Dream Chronicles: The Book of Water

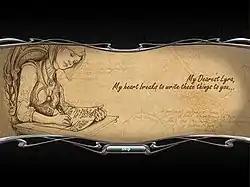
Faye is writing notes for her daughter Lyra before leaving to find a cure for her husband Fidget.

An 18-year-old half-fairy half-mortal girl named Lyra had a strange dream in which she could not seem to wake. A man called the Clockmaker sent her searching through a strange, unearthly realm to find golden keys and return them to the Crater of Time. Now Lyra had found her way home but as she approached her beloved Town of Wish, she found it beset by a terrible storm. Waking up from this dream, Lyra soon realizes her real-life situation, and lands her airship from the storm safely. Entering the Town of Wish, Lyra finds out that her hometown is completely isolate as everyone has left. She enters her house, and sees her father Fidget lying terribly ill on the sofa. Lyra picks up the note left by her mother Faye, and surprisingly discovers that her family's biggest rival, the Fairy Queen of Dreams named Lilith, came to Lyra's house with her 10-year-old son, Kenrick. After having been disappeared for 10 years, Lilith returned to look for a magic item called "The Book of Water". Fidget managed to send it away to the Barge City, while her fairy grandfather Tangle was distracting them. To punish Fidget, Lilith cast a spell funneling his life essence into the Eternal Storm, which forced Faye to travel to the Herbalist's House to find a magical cure potion for him. Although fairies cannot kill, Kenrick is half-fairy half-mortal like Lyra. At Lilith's behest, he destroyed Tangle, and Lyra's fairy grandmother Aeval has gone to bury him in the Eternal Maze. Desperate and angry, Lyra tries to find a cure for her father only to make the situation worse. At the last attempt, Lyra travels to the Barge City in hoping of finding the missing mother, a cure for father, and a way to keep "The Book of Water" from falling into Lilith's hands.